Tennessee Volunteers

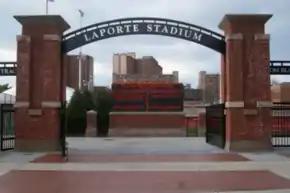
LaPorte Stadium

a berth in the Women's College World Series best-of-three title round, but lost 5–2 to No. 3 Arizona. The four appearances in the Women's College World Series have never resulted in the Lady Vols finishing lower than third place in the WCWS. Former pitcher Monica Abbott is the all-time career NCAA leader in strikeouts (2,440), shutouts (112), wins (189) and innings pitched (1448.0). The Salinas, California, native won the U.S. Softball National Player of the Year award and the Honda Award for Softball in 2007. She was also honored by the Women's Sports Foundation as its Team Sport Player of the Year over such high-profile candidates as Kristine Lilly of the U.S. women's soccer team and Lauren Jackson of the Women's National Basketball Association. In 2011 the Lady Vols returned with a very experienced team that had just been to the WCWS and was one series away from the WCWS championship game. The Lady Vols remained impressive throughout the season staying within the top 10 most of the year and leading the eastern division in the SEC until Florida swept them in the last week of conference play, but the resilient Lady Vols found life in the SEC tournament where they defeated the Georgia Bulldogs 6–5 in the championship game winning the tournament after a five-year drought.